Mark Cuban

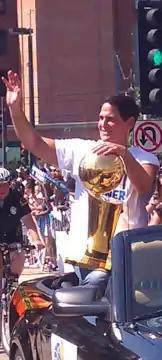
Cuban with the Larry O'Brien Championship Trophy during the 2011 Dallas Mavericks championship parade

On January 4, 2000, Cuban purchased a majority stake in the NBA's Dallas Mavericks for $285 million from H. Ross Perot Jr.